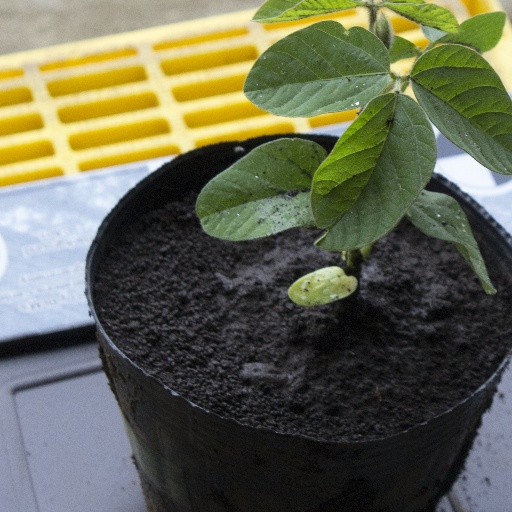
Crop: soybean